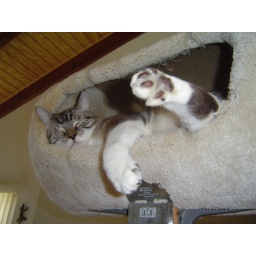
DSC05273 Toby in cat tree